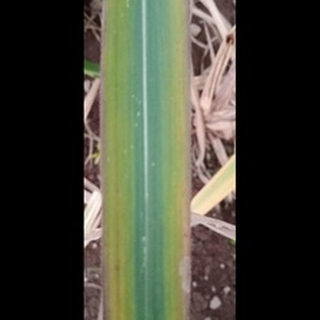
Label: sugarcane_yellow_leaf_disease